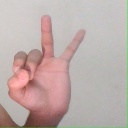
अक्षर: ण